Lyncina carneola

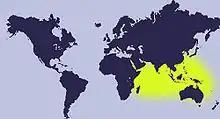
Distribution map of "Lyncina carneola"

This species occurs in the seas off Aldabra, Chagos and , the Comores, the East Coast of South Africa, Eritrea, Kenya, Madagascar, the Mascarene Basin, Mauritius, Mozambique, the Red Sea, Réunion, the Seychelles, Somalia and Tanzania.